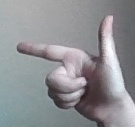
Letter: yaa